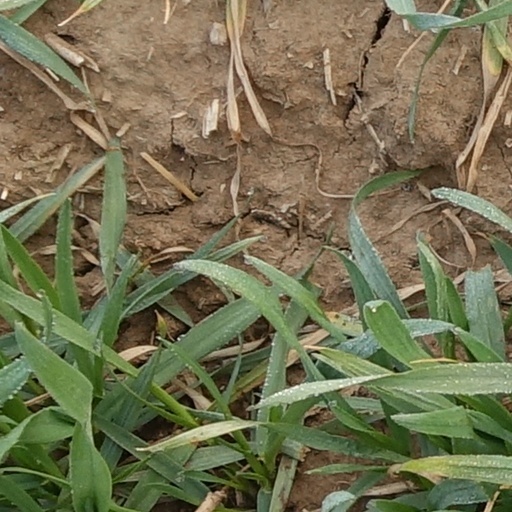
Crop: wheat